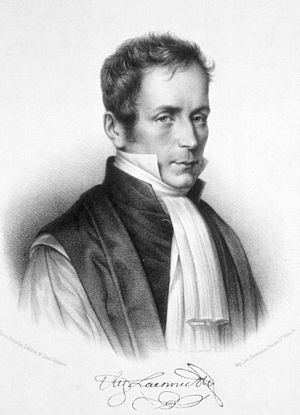
René Laennec
Den franske overlæge René-Théophile-Marie-Hyacinthe Laennec opfandt i 1819 stetoskopet. Hans opdagelse skete egentlig en smule tilfældigt, da han var i færd med at undersøge en ung kvinde med brystsmerter. Laennec blev let flov, så han ville helst ikke lægge sit øre mod hendes bryst. Men så kom han i tanke om noget, han havde erfaret sig som ung. Han havde opdaget, at lyde bevæger sig gennem faste genstande. Han greb 24 stykker papir, som han rullede sammen. Derefter placerede han den ene ende af det sammenrullede papir på kvindens bryst og så satte han øret til den anden ende. Til hans store fortrøstning opdagede han, at lydene ikke kun blev overført via papiret, men også blev forstærket.